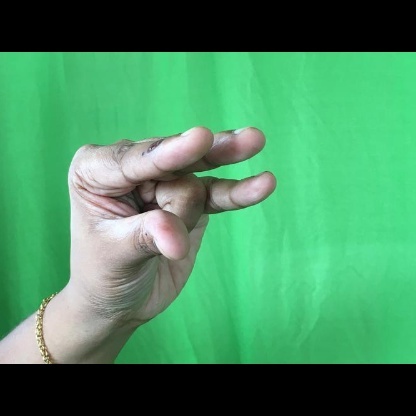
Mudra: Kangulam